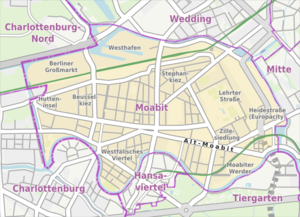
Berlin-Moabit est un quartier de Berlin, situé au sein de l'arrondissement de Mitte depuis la réforme de 2001. Il faisait auparavant partie du district de Tiergarten.